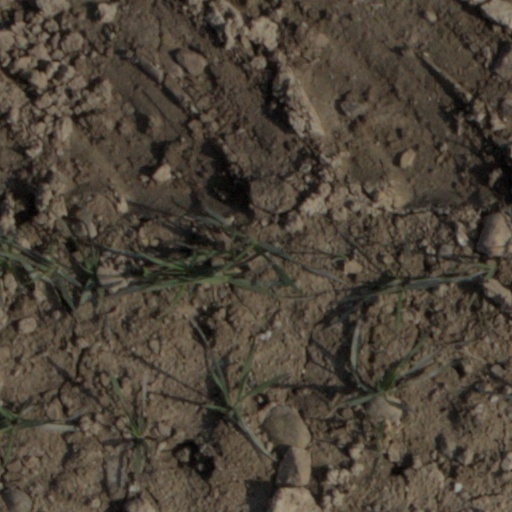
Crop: wheat